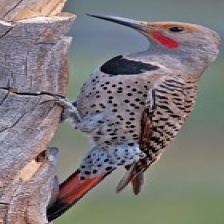
Species: NORTHERN FLICKER
Scientific name: COLAPTES AURATUS